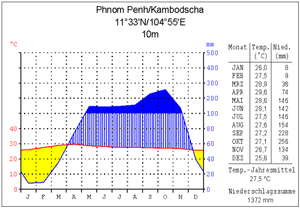
Le Cambodge, en forme longue le royaume du Cambodge, en khmer Kâmpŭchéa et ព្រះរាជាណាចក្រកម្ពុជា, Preăhréachéanachâkr Kâmpŭchéa, aussi appelé Srok Khmer, ស្រុកខ្មែរ, littéralement « Pays des Khmers », est un pays d'Asie du Sud-Est, peuplé d’environ 17 millions d'habitants. Sa capitale est Phnom Penh. Le Cambodge est l’État successeur de l’Empire khmer hindouiste et bouddhiste qui règne sur pratiquement toute la péninsule d’Indochine entre le XIᵉ et le XIVᵉ siècles. Le Cambodge a des frontières communes avec la Thaïlande à l'ouest-nord-ouest, le Laos au nord-est et le Viêt Nam à l'est et au sud-est. Les citoyens du pays portent le nom de Cambodgiens ou Khmers en référence à l’ethnie khmère. La majorité des Cambodgiens est de religion bouddhiste theravāda, bien que le pays comporte une communauté musulmane cham ainsi que quelques tribus des montagnes et une communauté chrétienne.